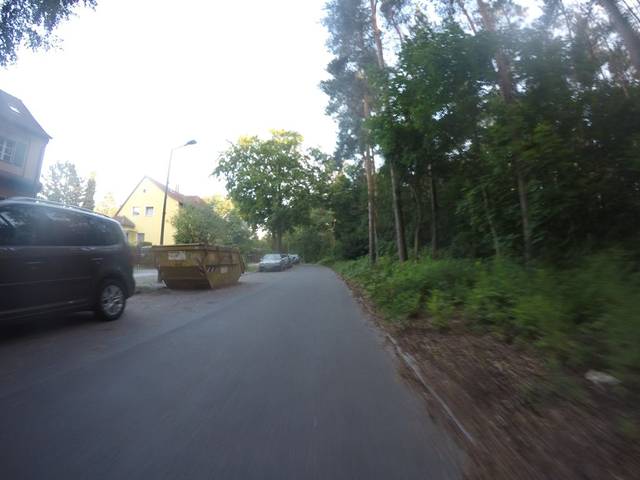
Region: Germany
Coordinates: 52.492, 13.258